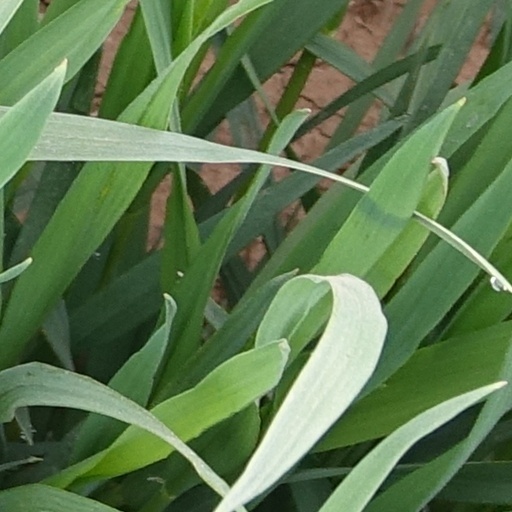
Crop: wheat